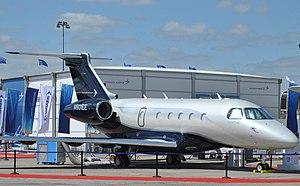
Paris Air Show 2017 Embraer Legacy 450